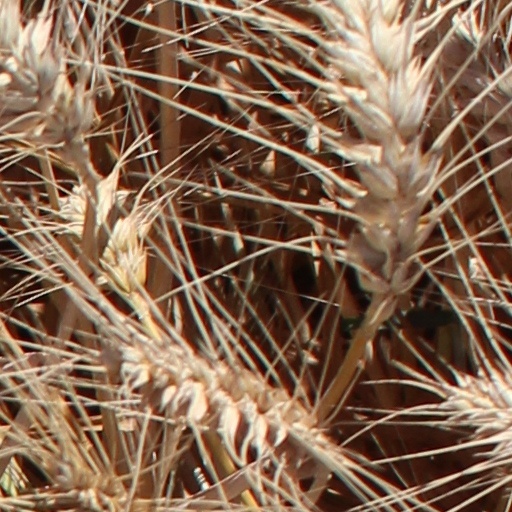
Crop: wheat